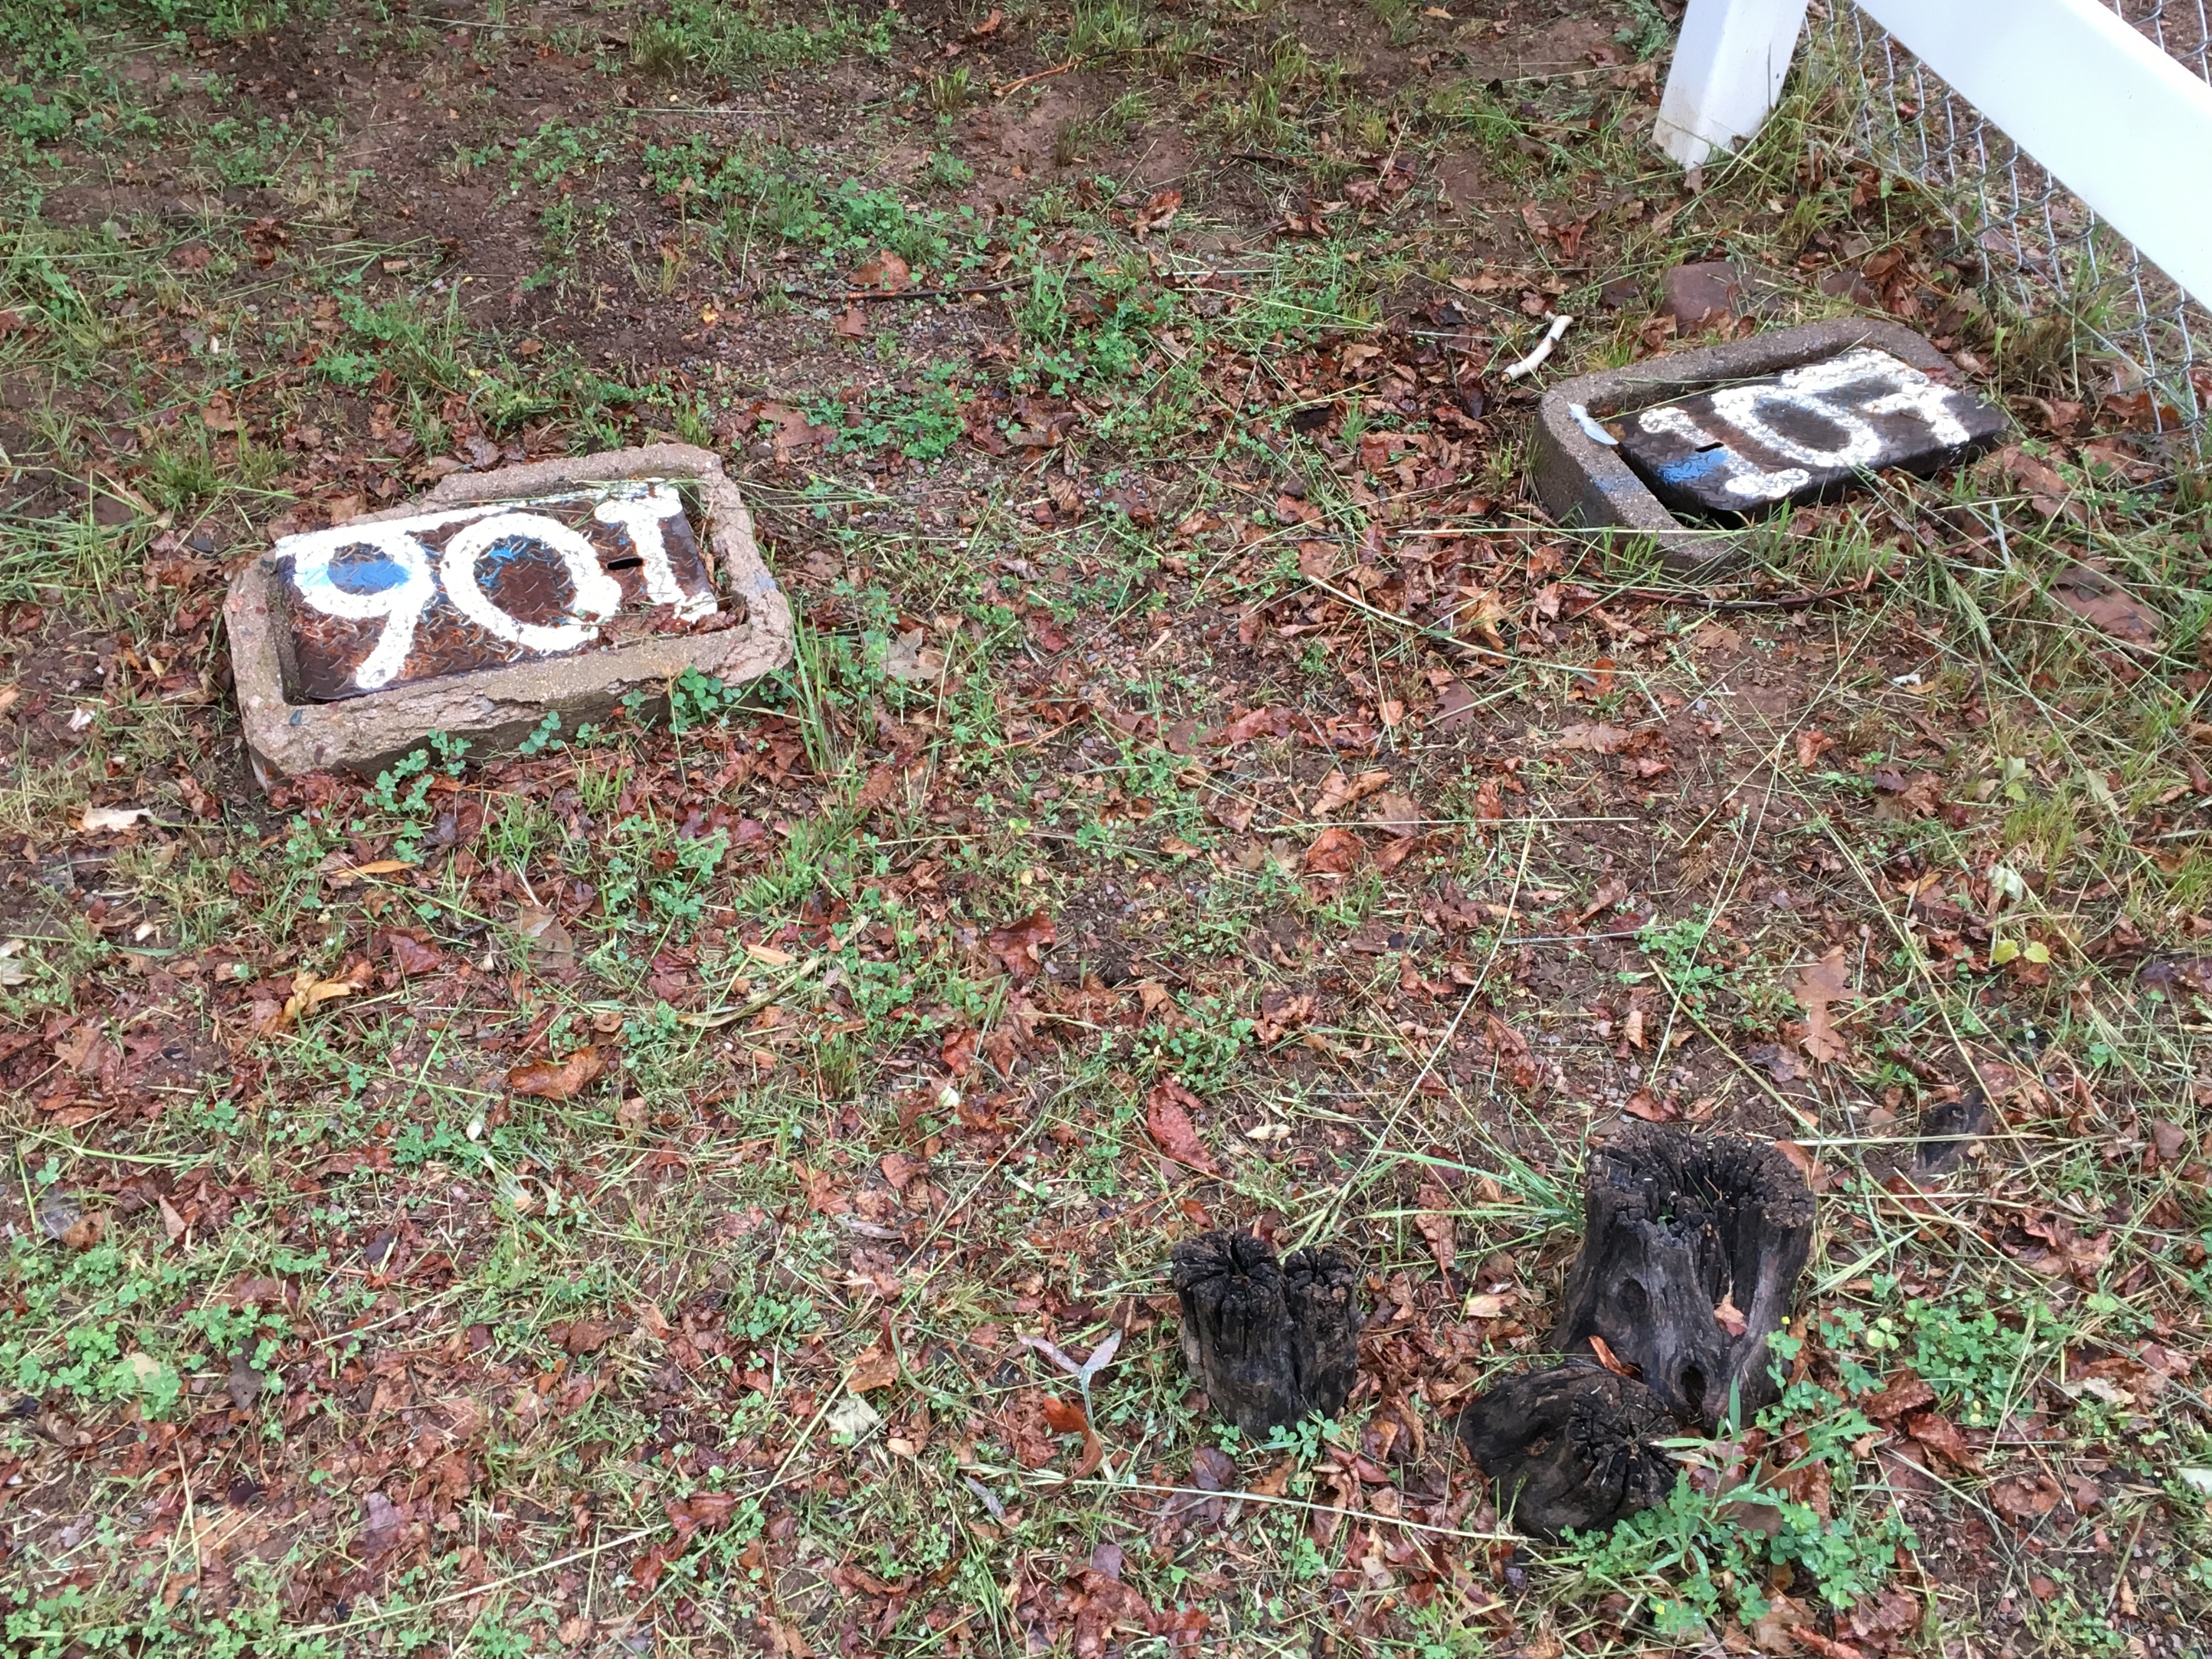
grass, lawn, soil, garden, litter, yard, ds106, 106